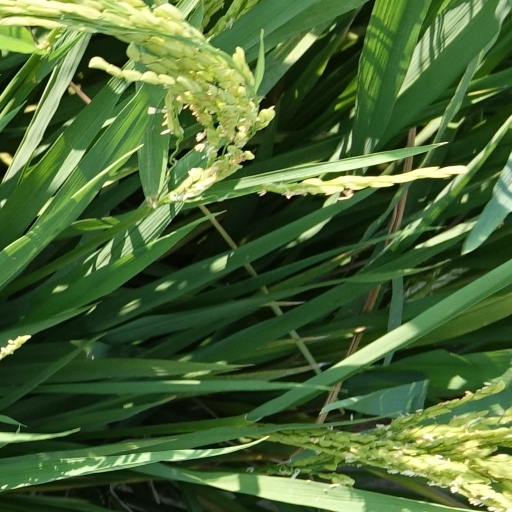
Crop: rice